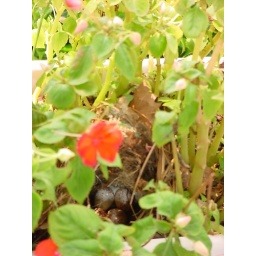
The eggs in a nest in a flower box on the porch